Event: Nepal Earthquake
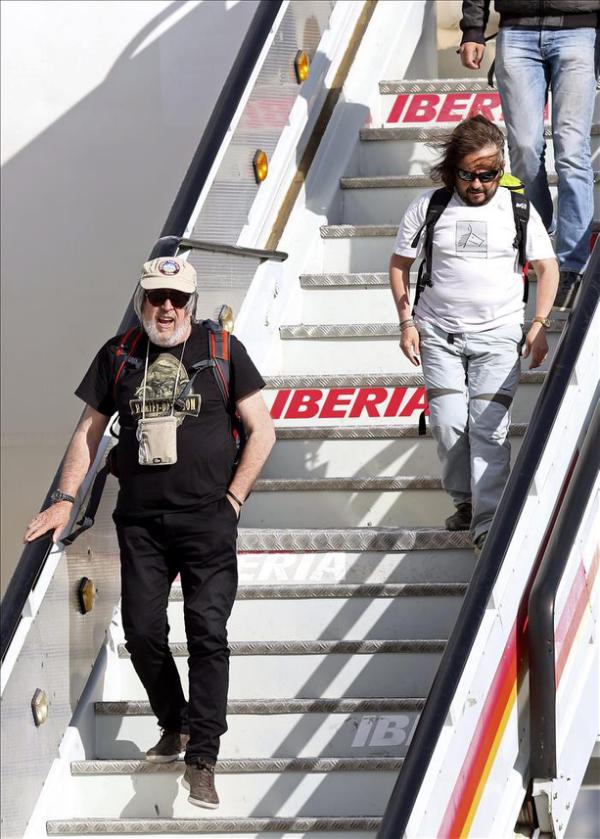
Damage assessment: no_damage